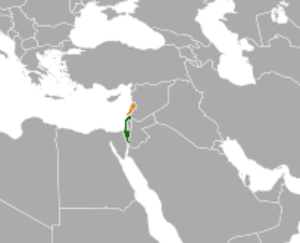
Les relations entre Israël et le Liban sont des relations internationales s'exerçant entre l'État d'Israël et la République libanaise.